Anna Cope Hartshorne

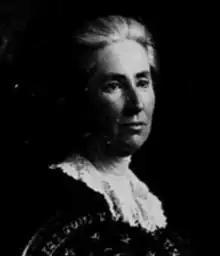
Anna Cope Hartshorne, from her 1915 application for a U.S. passport

Anna Cope Hartshorne (January 8, 1860 – October 2, 1957) was an American educator and writer based in Japan. A member of a prominent Philadelphia Quaker family, she was a founder and faculty member of Tsuda University, with her close friend Tsuda Umeko.